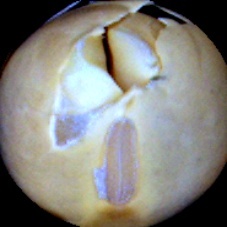
Label: Broken